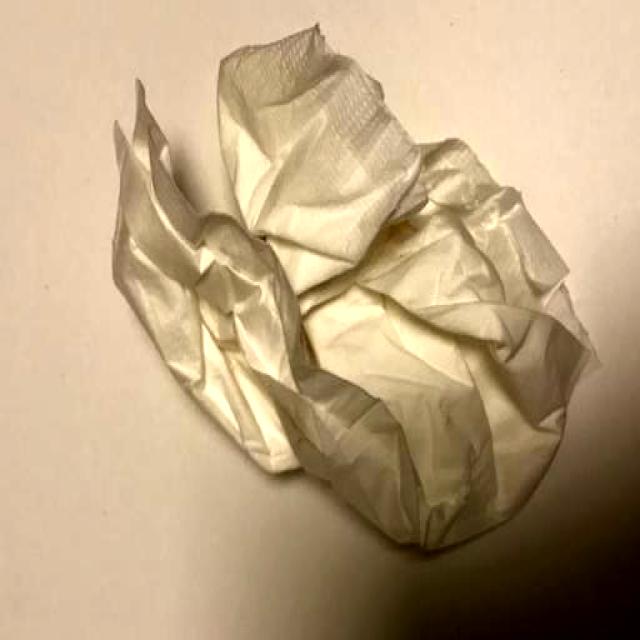
Label: Trash